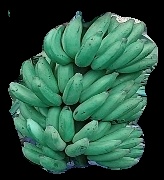
Variety: elakki-bale
Grade: grade1